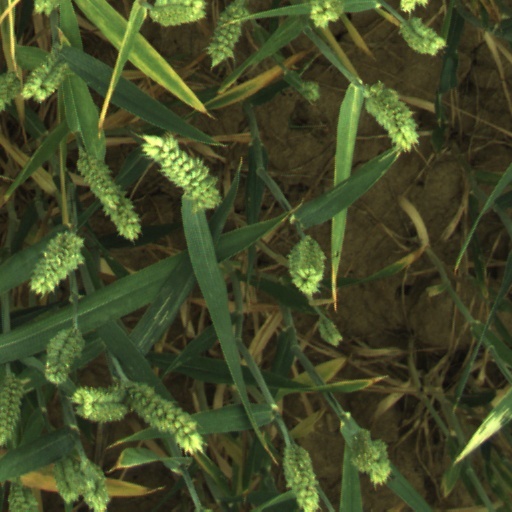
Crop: wheat